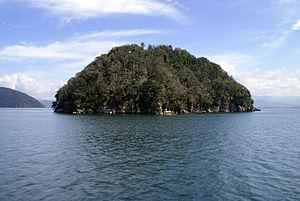
Le Hōgon-ji se trouve sur l'île Chikubu dans la préfecture de Shiga au Japon. Il fait partie du complexe d'un temple situé sur l'île. C'est un temple bouddhiste consacré à la déesse Benzaiten. Il aurait été construit en 724 à la demande de l'empereur Shomu. Le temple a été reconstruit plusieurs fois au fil des ans, avec une reconstruction majeure vers 1602 par les fonctionnaires de la cour japonaise Toyotomi Hideyori et Toyotomi Hideyoshi. L'architecture du temple semble être de style Amida. La porte du temple est à l'origine celle du sanctuaire Toyokuni à Kyoto, mais a été déplacée à l'île Chikubu pendant les travaux de rénovation en 1602. Les motifs sur la porte du temple présentent des caractéristiques qui rappellent l'époque Azuchi Momoyama.